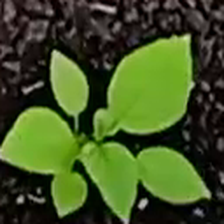
Weed species: Lamber_Quarter_plant(Chenopodium )